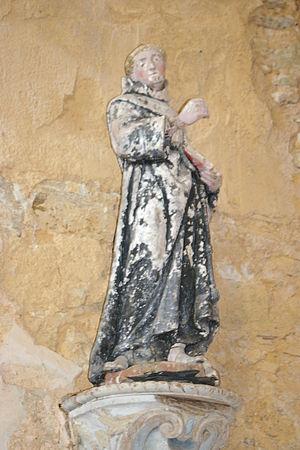
statue de Saint-Alleaume (dans l'église de Sainte-Suzanne (Mayenne) ou de Saulges
Alleaume d'Étival ou Saint Alleaume était un ermite du XIᵉ siècle mort en 1152, disciple de Robert d'Arbrissel, qui s'établit dans le Maine, à proximité d'Évron et de Sainte-Suzanne.